Laila Woozeer

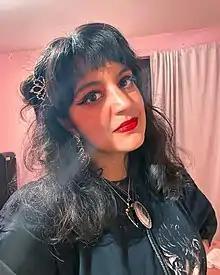
Woozeer in 2022

Laila Woozeer is a British author, performer, musician, and activist. Woozeer's 2022 book, "Not Quite White" (published by Simon & Schuster) is a memoir described as "primarily focused on mixed-race identity and also looking at representation, structural racism, intergenerational trauma and interracial family relations." Woozeer has also written for Cosmopolitan, The Guardian, Eastern Eye, Metro, My London Shout Out UK and Marie Claire on race and identity. Woozeer is also a multi-instrumentalist who has worked in both theatre and musical theatre composing both original scores and soundtracks.